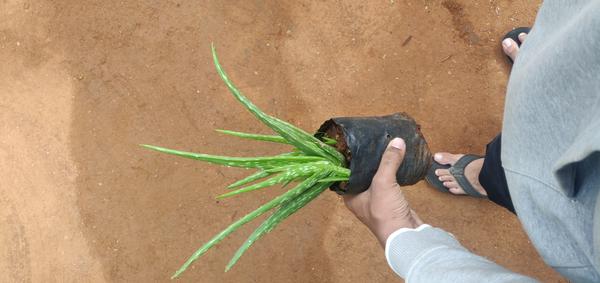
Plant: Aloevera